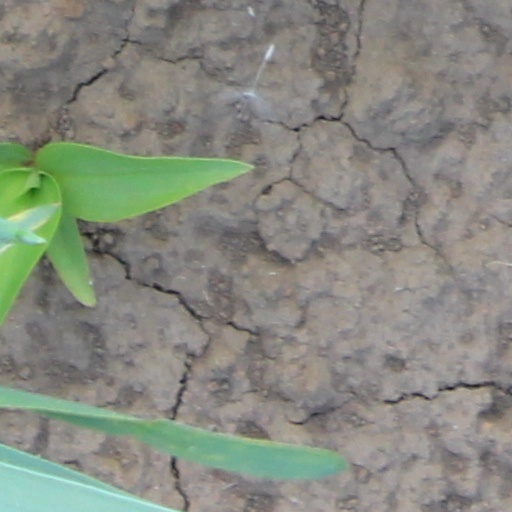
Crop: wheat